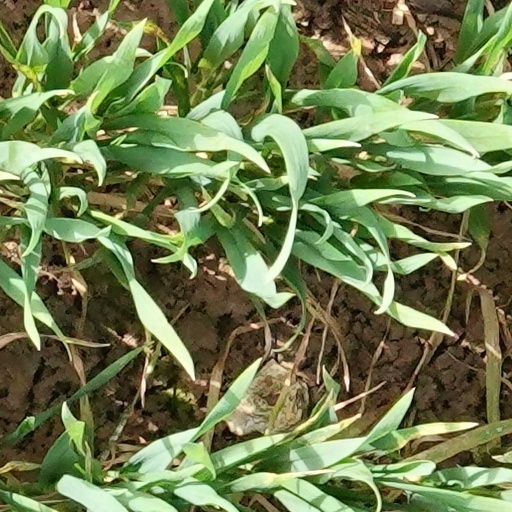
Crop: wheat